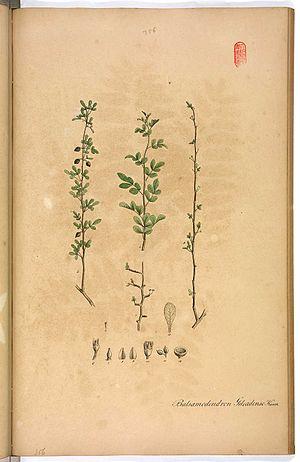
Commiphora opobalsamum est un arbre originaire du sud de l'Arabie et naturalisé, dans l'antiquité et de nouveau à l'époque moderne, dans l'ancienne Judée / Palestine / Israël.